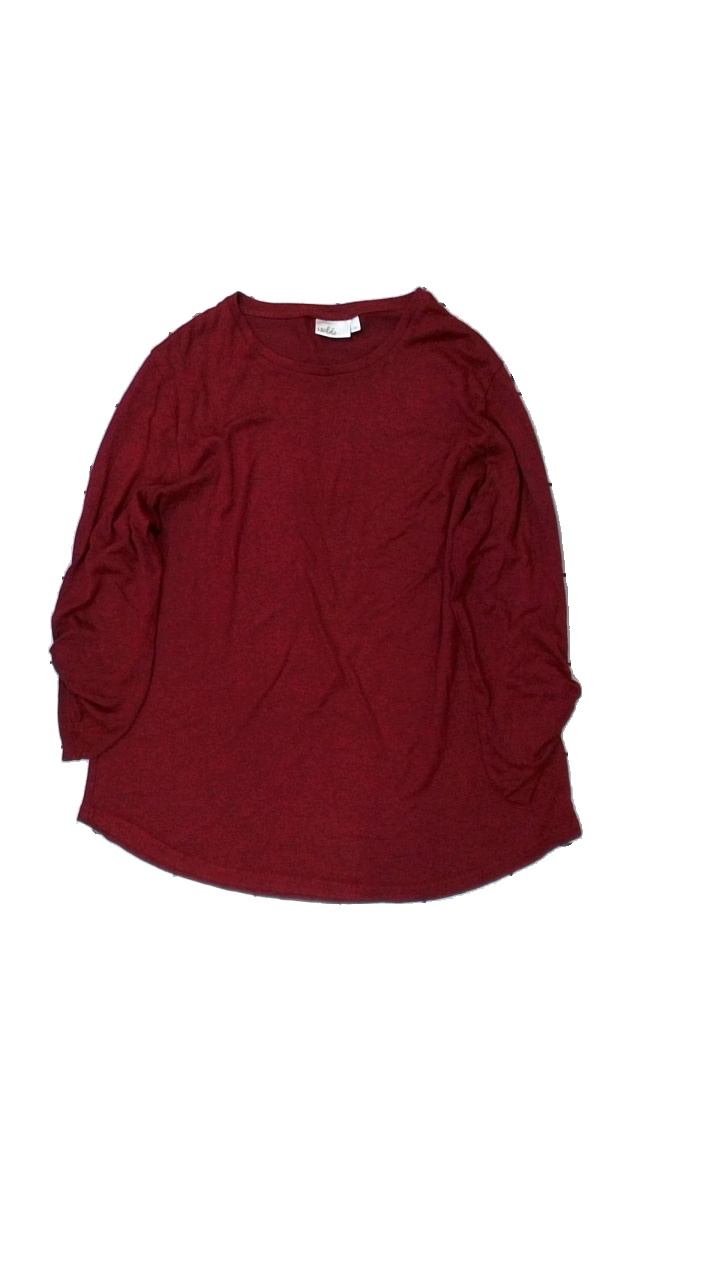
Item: Top (Ladies)
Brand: Isolde
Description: top
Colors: Red, Black
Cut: C-collar
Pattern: Other
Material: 100% viskos
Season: All
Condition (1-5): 4
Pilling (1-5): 4
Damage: lite nopprigt
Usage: Reuse
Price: <50